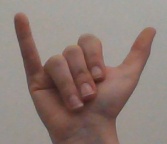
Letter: ya